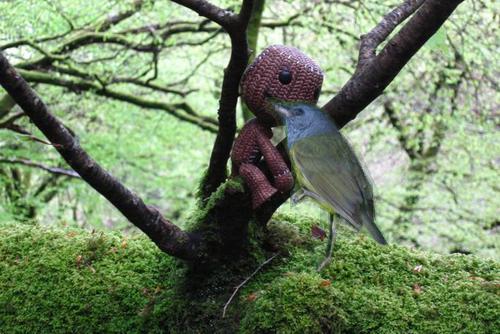
Bird species: Mourning_Warbler
Bird type: landbird
Background: land